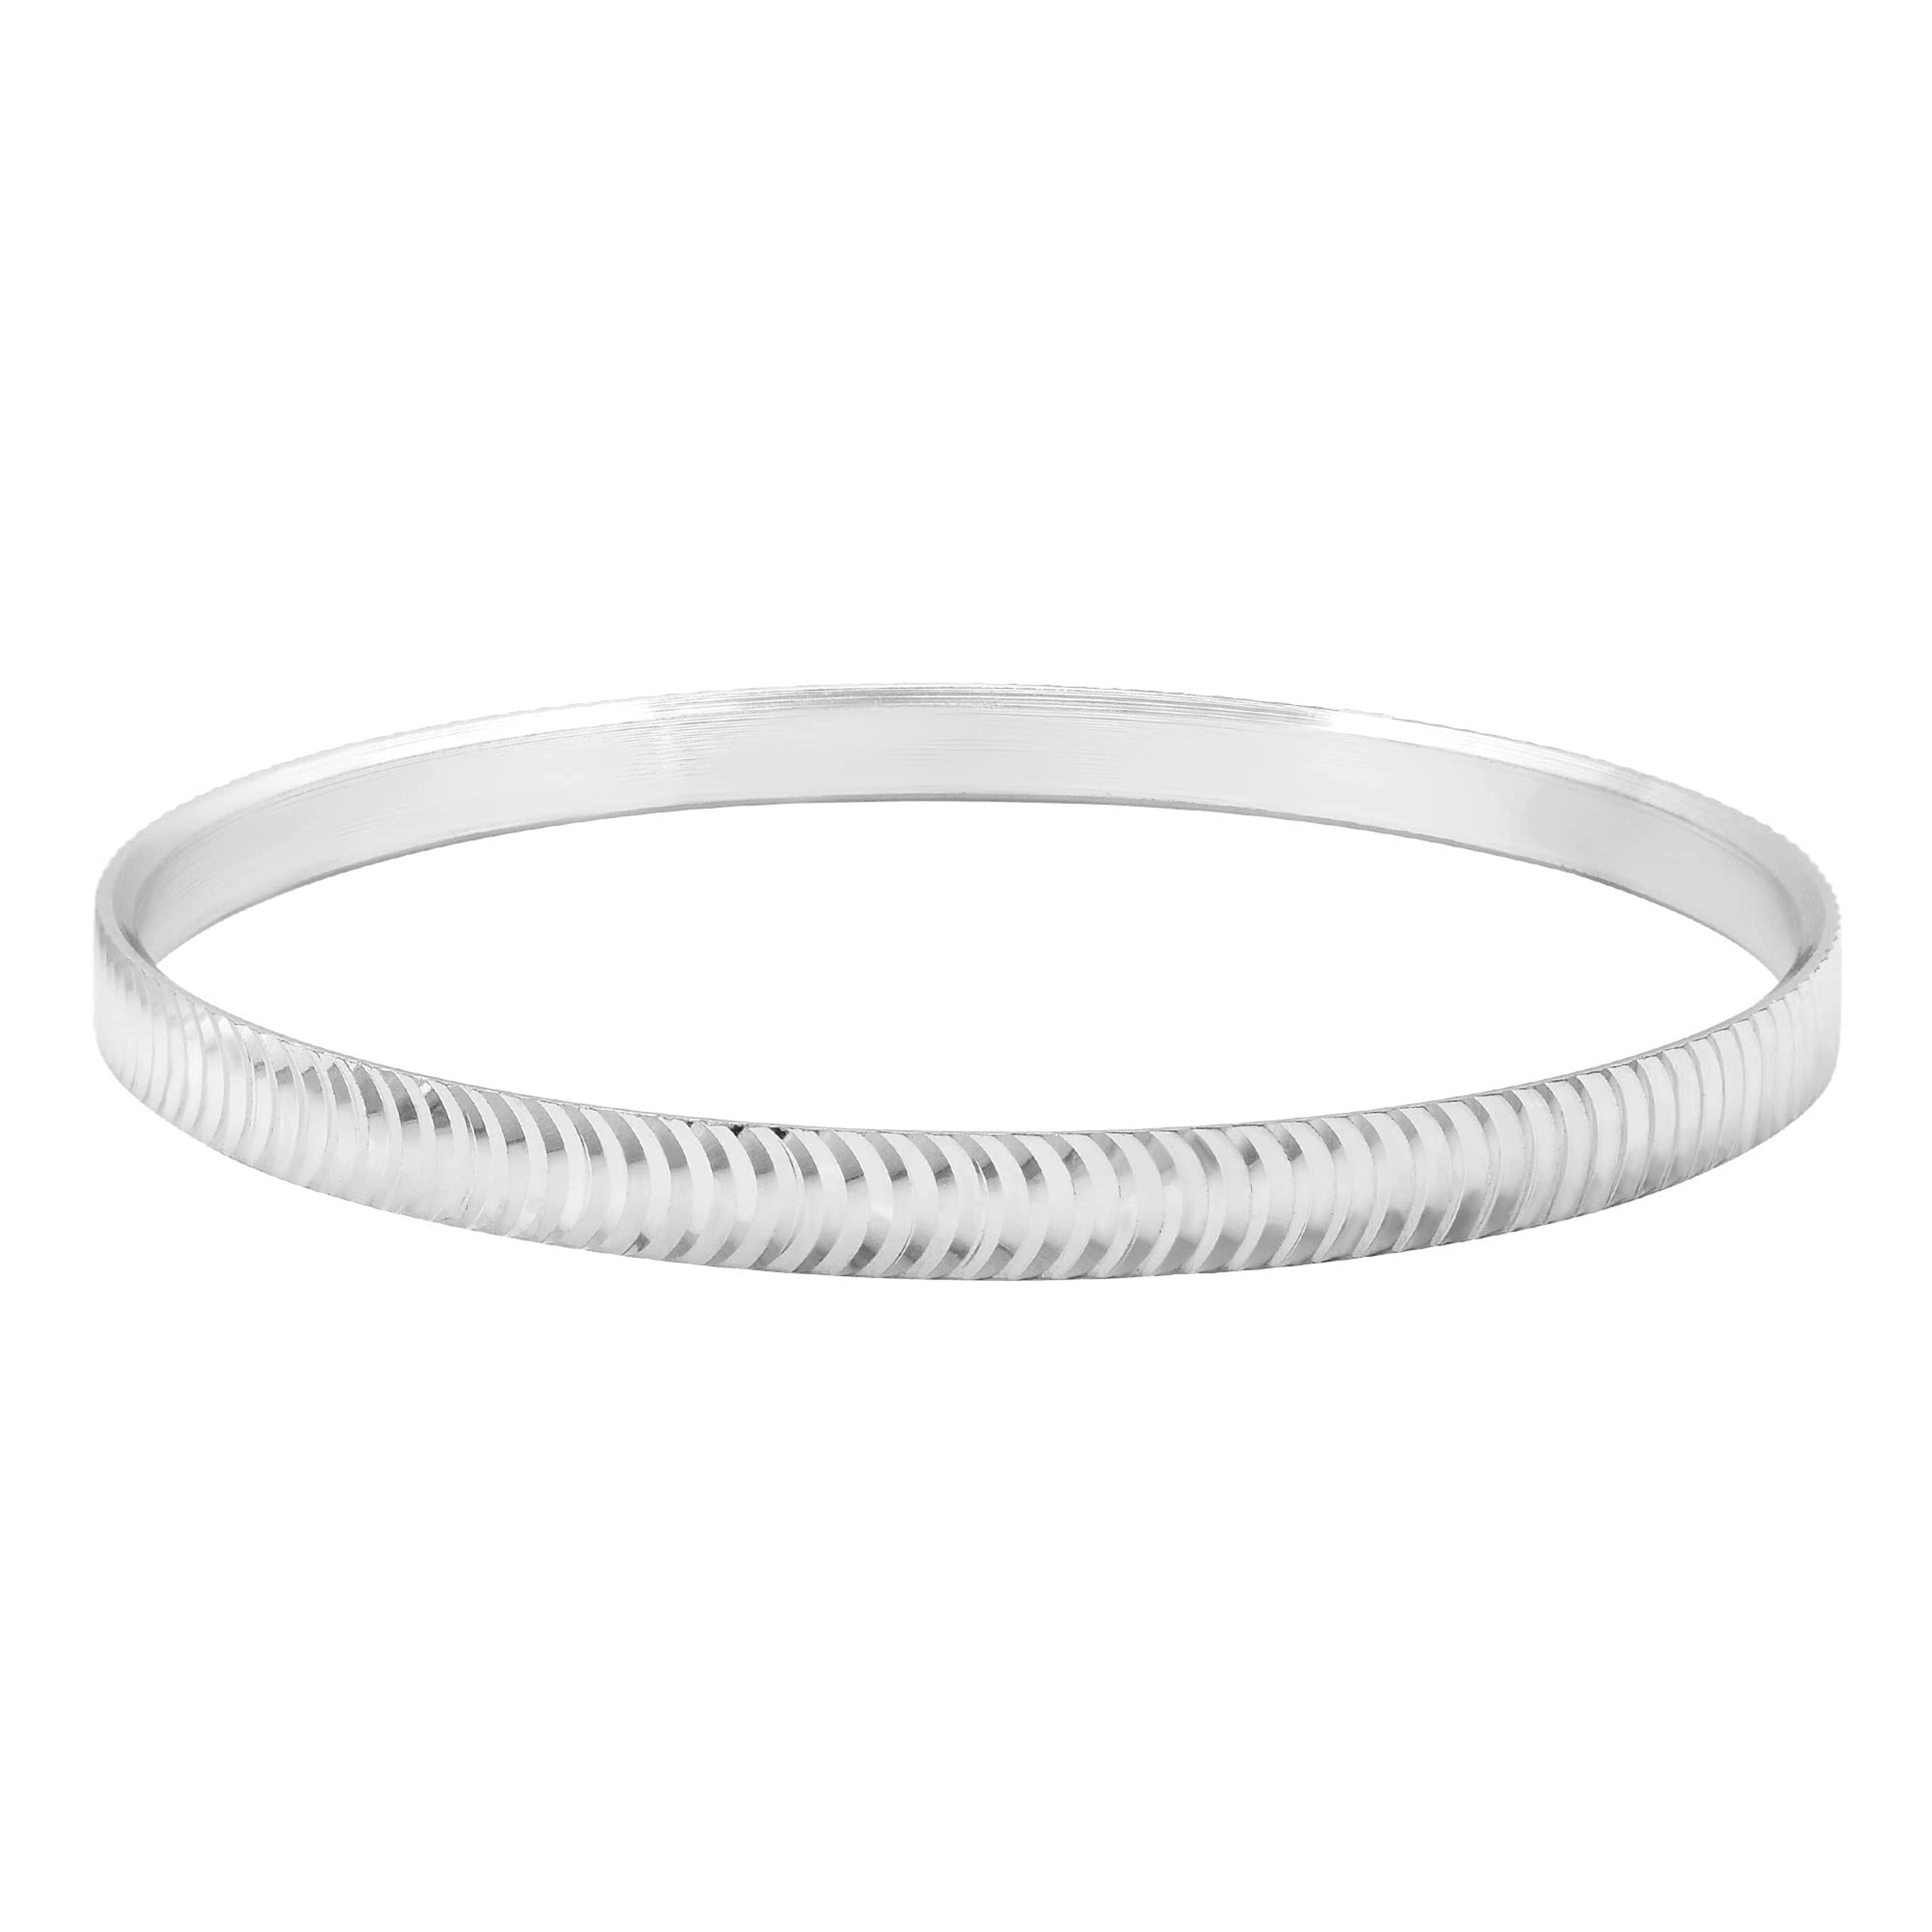
ZUMRUT MAKING YOU A STYLE SENSATION Stainless Steel Silver Plated Kada for Men
Type: Bracelets & Bangles
Brand: ZUMRUT MAKING YOU A STYLE SENSATION
Price: Rs. 349
 This stainless steel kada will give him a macho and masculine look, perfect for any occasion. it can be worn with all indian and indo-western dresses. this versatile, multi-occasion product, is fit to wear by all age groups. an exclusive, and latest trendy, top quality product.
Features: This Stainless Steel Kada Will Give Him A Macho And Masculine Look, Perfect For Any Occasion.,Complete Your Traditional Look For The Upcoming Family Function By Wearing These Gold Plated Bangle Set.,To Check Size, Use A Measuring Scale, Measure From The Middle Of Your First Knuckle, To The Middle Of Your Fourth Knuckle. That Measurement Will Give You Your Correct Kada(Kara) Size Check The Illustration .,Skin Friendly - Nickel Free And Lead Free As Per International Standards. Anti-Allergic And Safe For Skin.,Made In India : All Our Products Are Manufactured In India And Are Exclusively Crafted To Adorn Your Persona. Skin Friendly: All Our Products Are Lead & Nickel Free To Ensure Safety And Comfort; Even For Sensitive Skin.